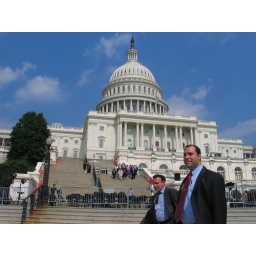
two men in suits walking in front of the capital building in DC.